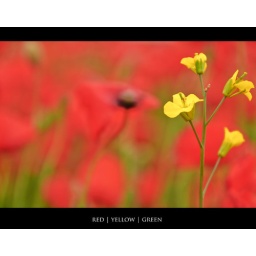
A bright yellow wild flower in amongst some poppies.